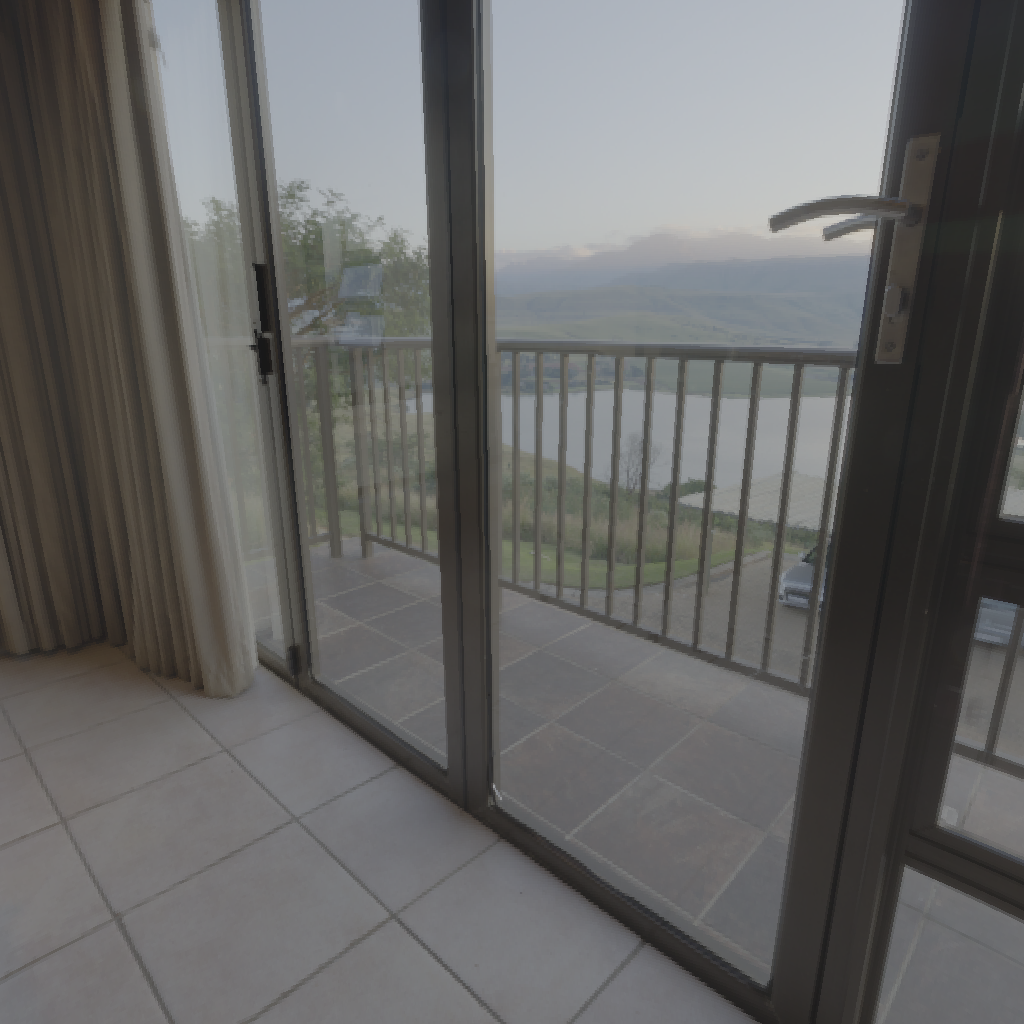
scene-linear HDR photo, Cayley Interior, indoor, lamp, table, window, glass, balcony, urban, sunrise-sunset, artificial light, natural light, high contrast, high dynamic range, physically based lighting